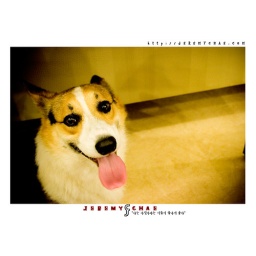
Victor at the Bau House dog cafe, cheering for Korea's world cup match in summer of 2006.